2019 Men's African Olympic Qualifier

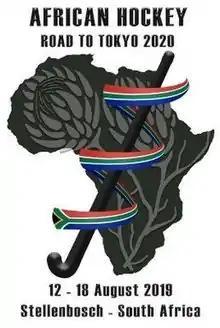

The 2019 Men's African Olympic Qualifier was the fourth edition of the African qualification tournament for the men's field hockey event at the Summer Olympics. It was held alongside the women's tournament in Stellenbosch, South Africa from 12 to 18 August 2019.